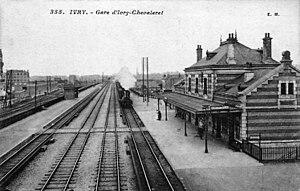
La gare au début des années 1900.
La gare d'Ivry-sur-Seine est une gare ferroviaire française de la ligne de Paris-Austerlitz à Bordeaux-Saint-Jean, située sur le territoire de la commune d'Ivry-sur-Seine, dans le département du Val-de-Marne en région Île-de-France.